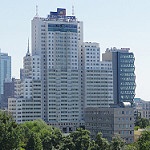
Label: buildings